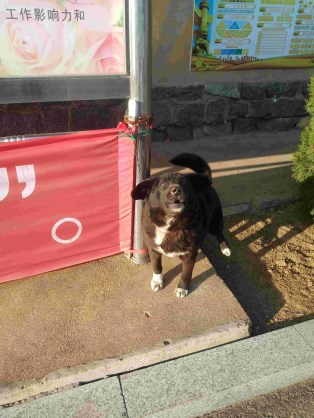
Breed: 3336-n000121-chinese_rural_dog